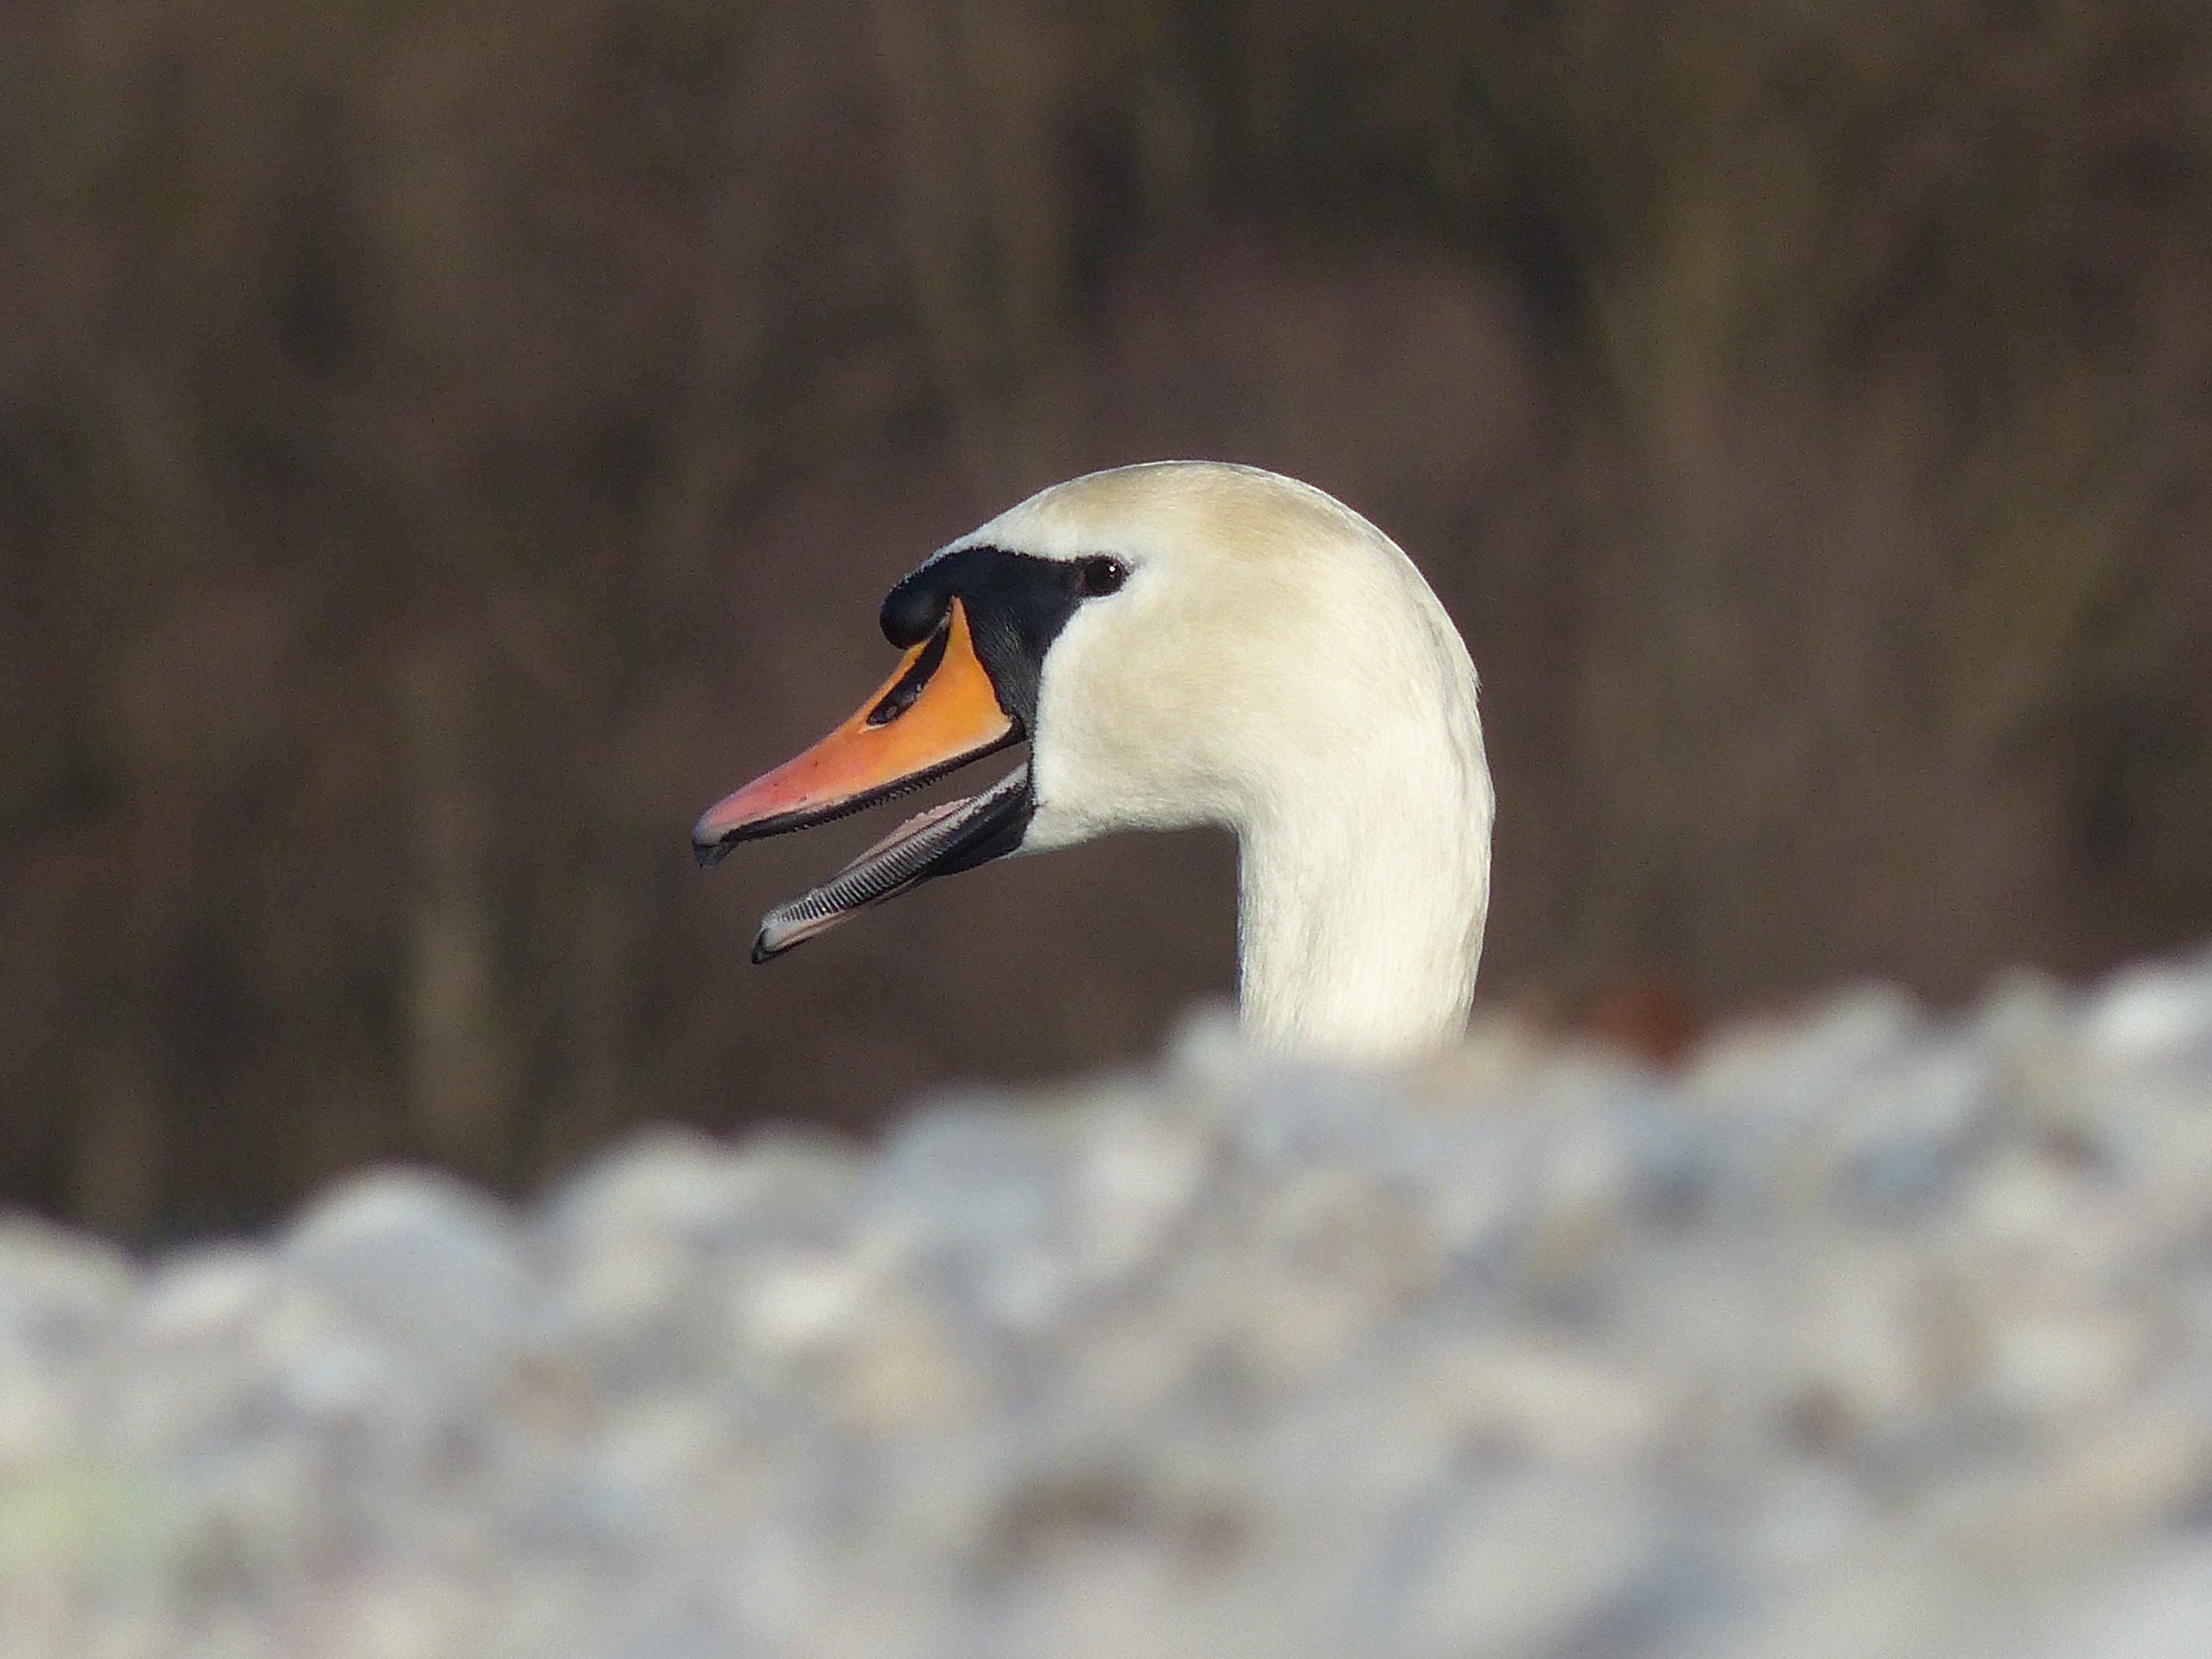
bird, wing, white, wildlife, beak, close, fauna, plumage, close up, swan, head, vertebrate, elegant, bill, waterfowl, water bird, ducks geese and swans